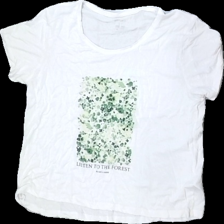
View: front
Type: T-shirt
Category: Ladies
Brand: Not in the list
Brand text on label: Esmara
Colors: White
Material: 100% Viscose
Pattern: Other
Cut: Regular, C-collar
Size: 42
Price range: 50-100
Recommended usage: Reuse
Description: white t-shirt with print